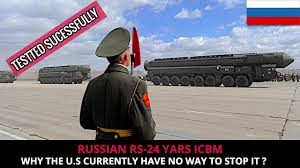
Label: Rs-24